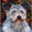
Label: dog